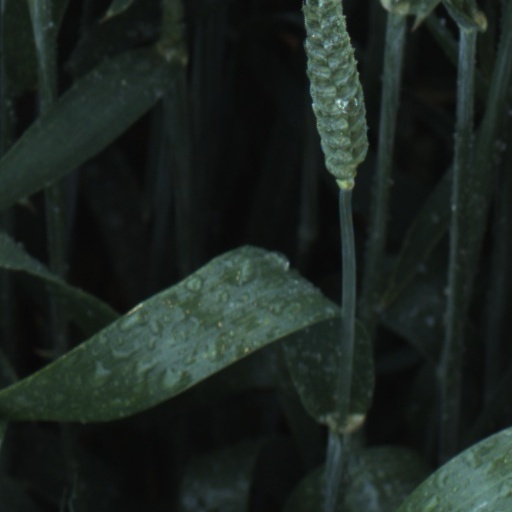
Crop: wheat